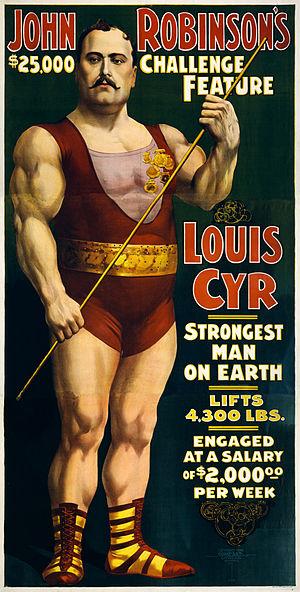
Louis Cyr est un célèbre homme fort canadien-français. Cyr n'a jamais refusé un défi et n'a jamais été défait dans son pays ou à l'étranger. Il acquiert sa renommée avant même que l'on tienne des registres sur son sport et avant même que l'haltérophilie ne soit intégrée aux Jeux olympiques. Il est considéré comme l'homme le plus fort, toute époque confondue.